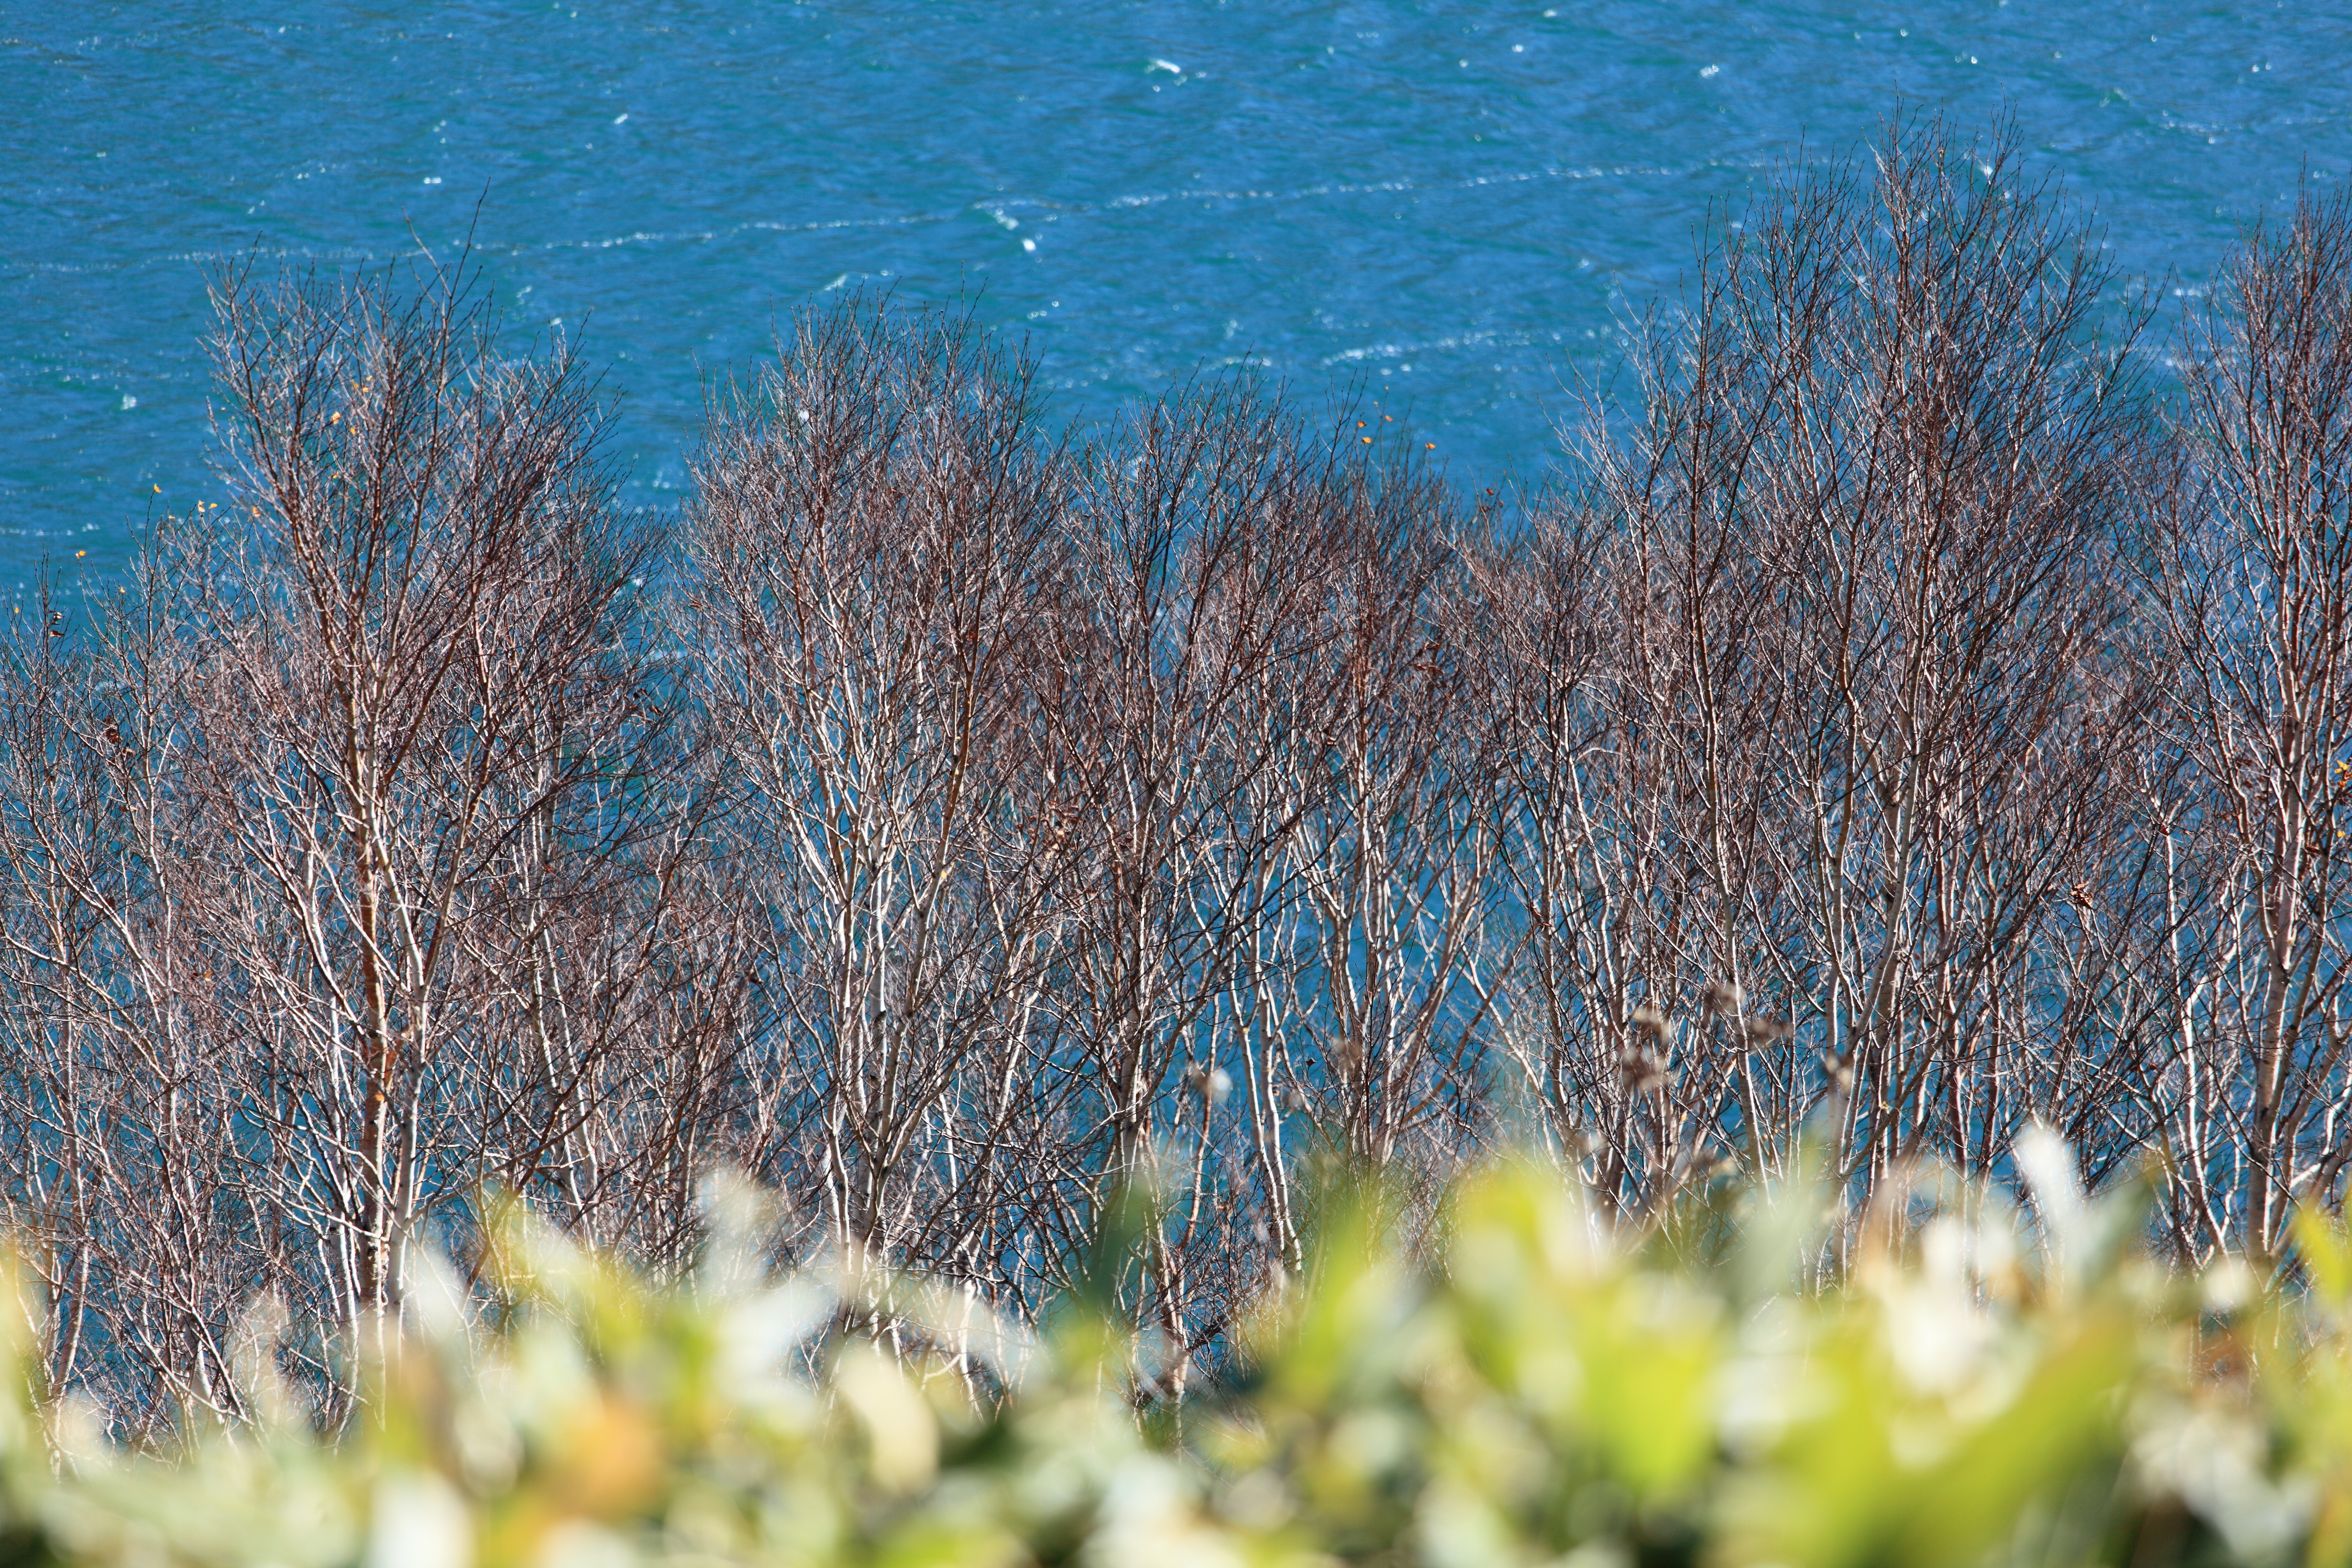
tree, nature, grass, branch, plant, meadow, sunlight, leaf, flower, frost, green, high, autumn, flora, season, 5d, hires, markii, ecosystem, hi, res, resolution, gunma, agatsuma, nozoriko, grass family, woody plant